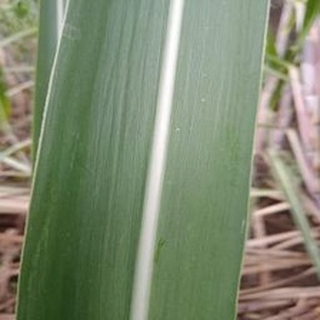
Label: healthy_sugarcane